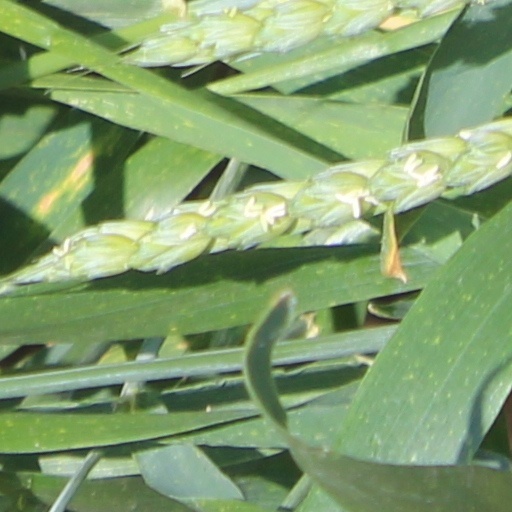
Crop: wheat